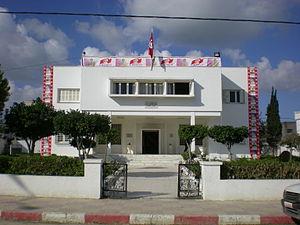
La municipalité ou commune urbaine en Tunisie est un territoire de plusieurs centaines d'hectares incluant des espaces urbains et ruraux organisés en général autour d'une ville principale. En 2016, 350 municipalités sont recensées par l'Institut national de la statistique, c'est-à-dire des « parties du territoire bien délimitées, érigées en tant que telle par un décret qui les soumet à la loi municipale et qui sont formées d'un ou plusieurs secteurs urbains ».
Kalâat el-Andalous est une ville située à une trentaine de kilomètres au nord de Tunis.